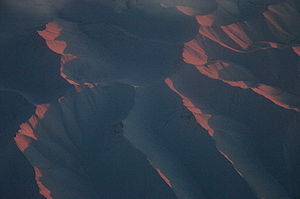
Midtsibiriske højslette
Midtsibiriske højslette, luftfoto
Den Midtsibiriske højslette er området mellem floderne Jenisej mod vest og Lena mod øst. Området er på mere end 3,5 mio. km², hvor det højeste punkt er de 1700 m høje Putoran bjerge mod nord.